Self-Portrait with Dr Arrieta

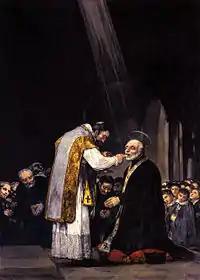
Goya's "The Last Communion of San Jose de Calasanz" (1819)

The inscription found attached to "Self-Portrait with Dr. Arrieta" leads many scholars to liken the work to ex-votos typically found in churches during the period, depicting religious scenes as a demonstration of gratitude for divine intervention. What makes Goya's work distinct from these votive offerings is the secular context in which he places the scene. The painting directs its gratitude towards the physician rather than towards the church, and attributes his recovery to works of science rather than works of divinity. Brown and Galassi suggest that the framing of the portrait in such a way may have been done with the intention of portraying Dr. Arrieta as a saintly figure for his assistance in Goya's escape from death.